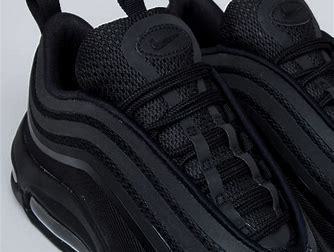
Brand: Nike
Model: Air Max 97 Ultra 17